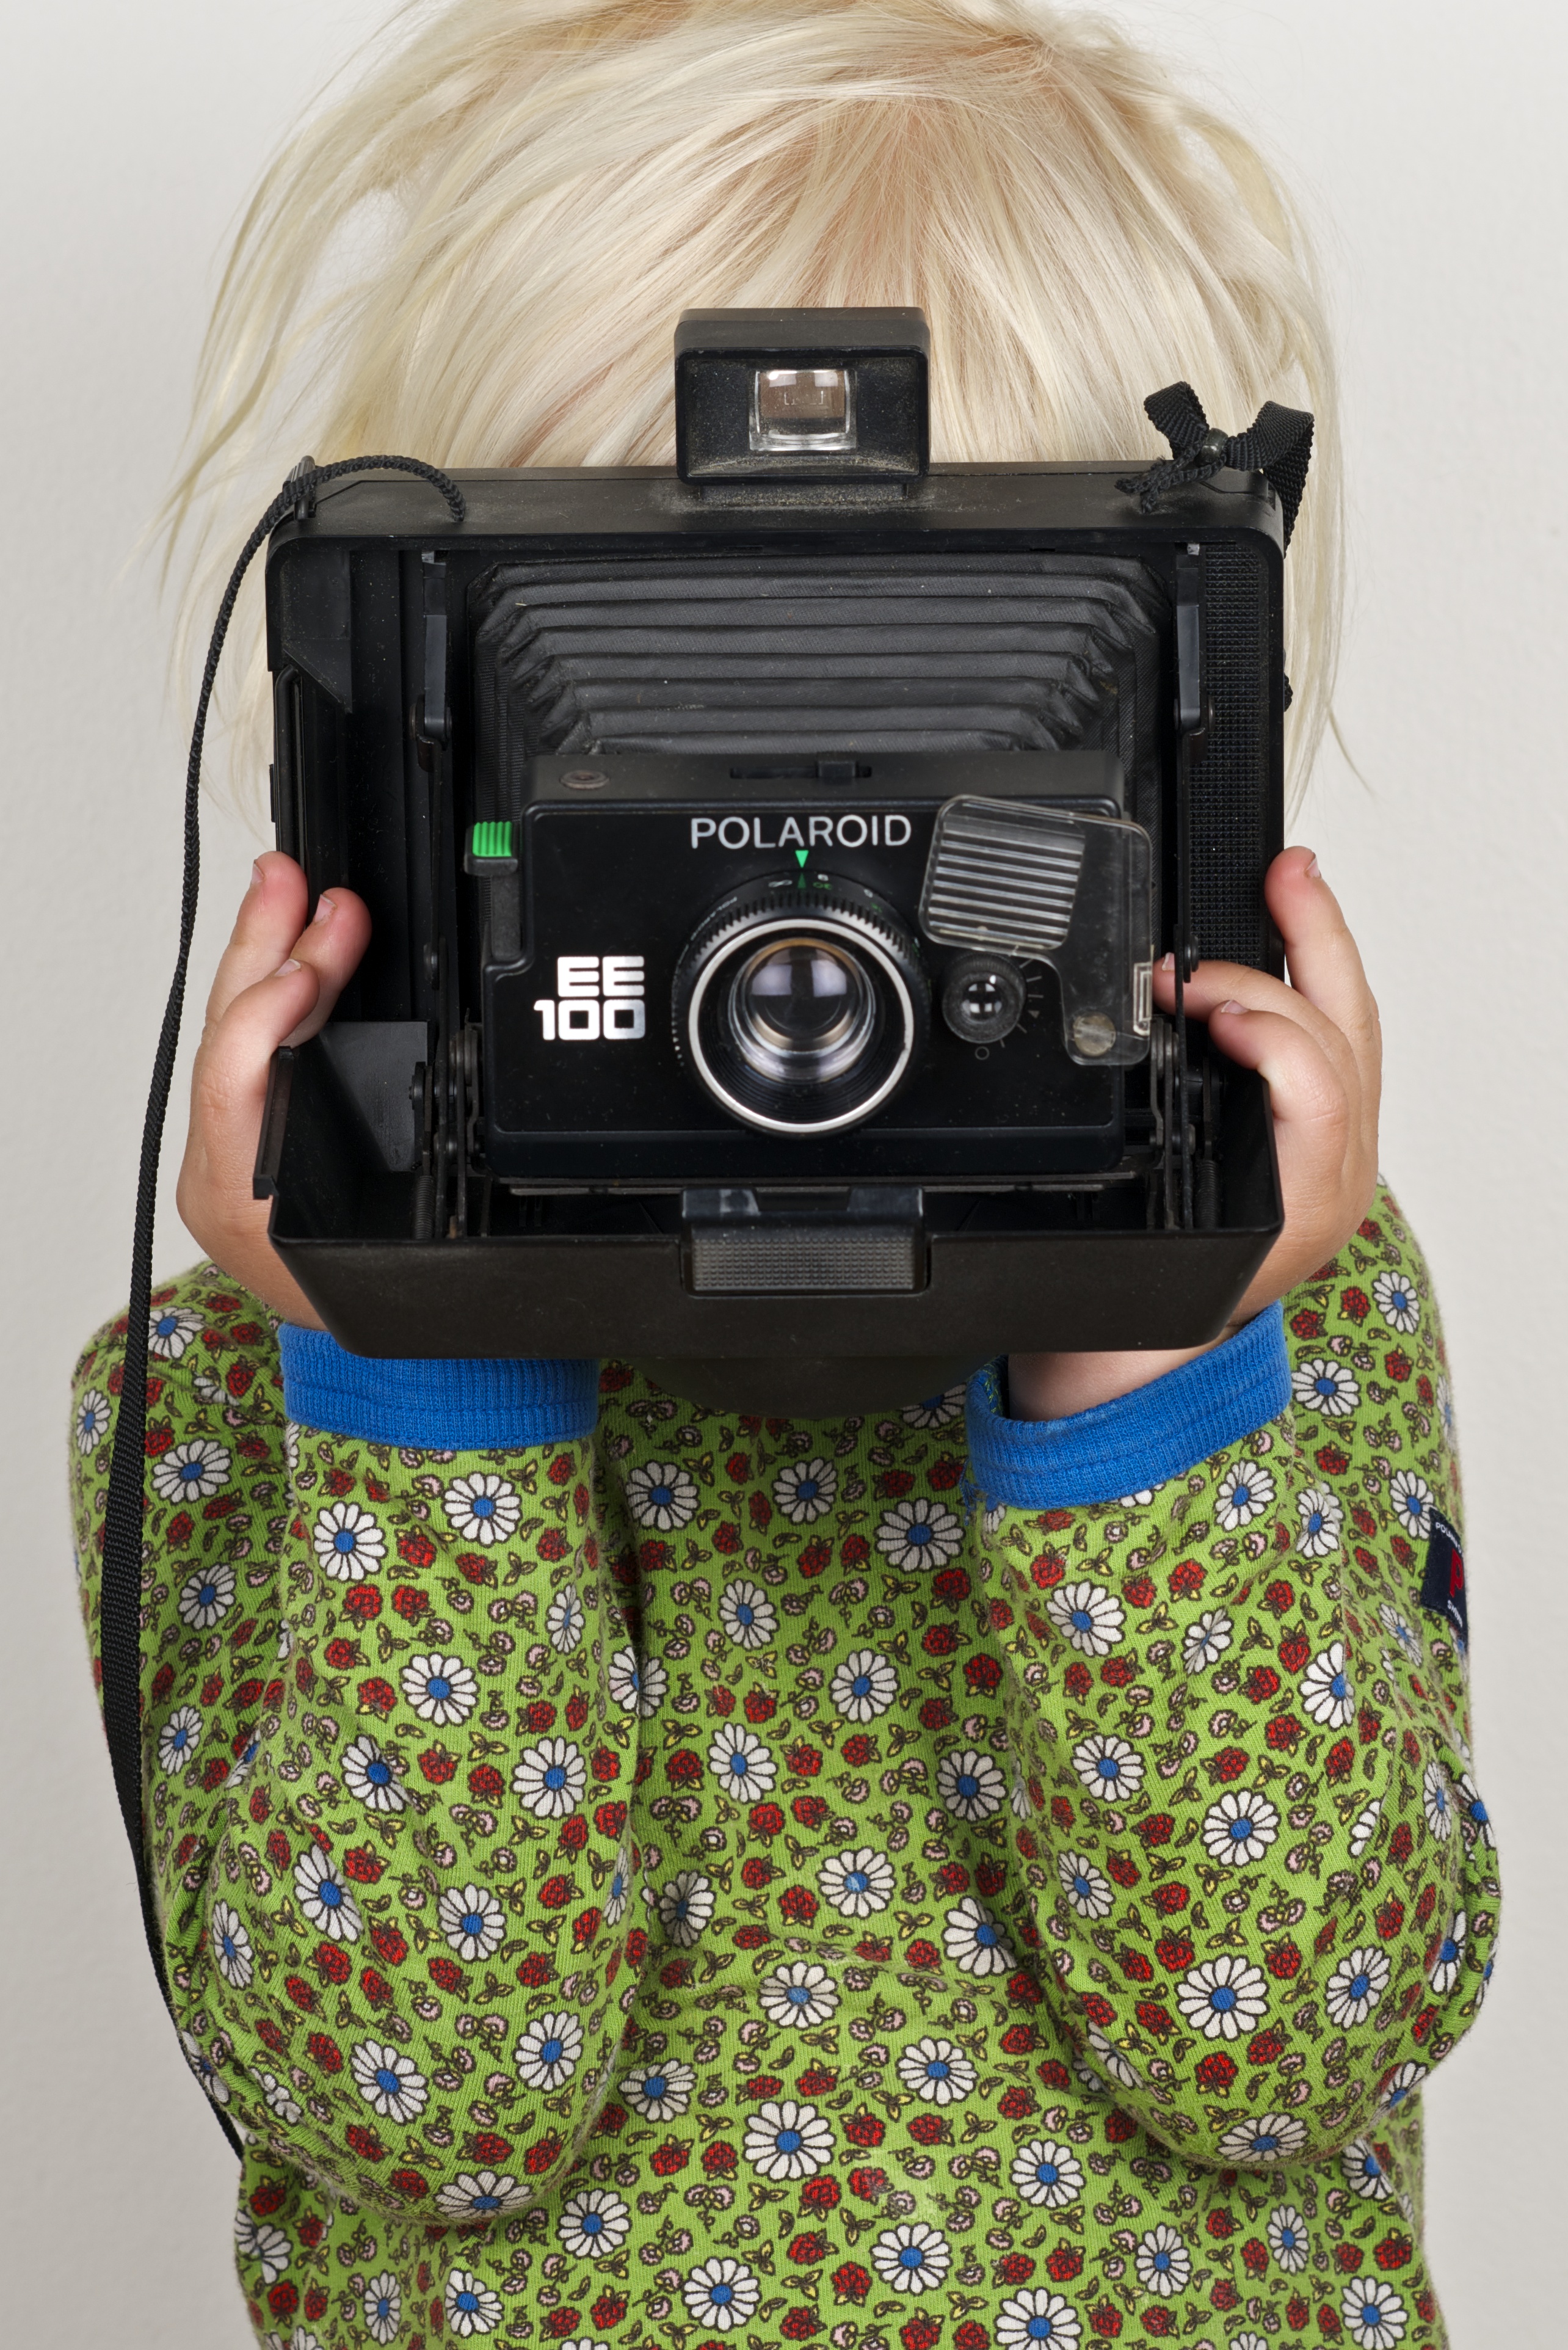
hair, flower, boy, cute, portrait, green, studio, nikon, clothing, hold, blonde, polaroid, flowers, product, top, d800, norway, norge, portrayal